Japanese calendar

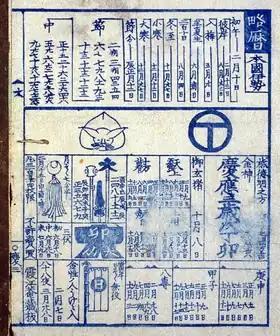
Japanese Calendar (woodcut, 1867)

Over the centuries, Japan has used up to four systems for designating years: the Chinese sexagenary cycle, the system, the Japanese imperial year ( or ) and the system. In the 21st century, however, the era system ("gengō") and Western system ("seireki") are the only ones still widely used.